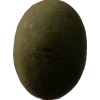
Label: nut